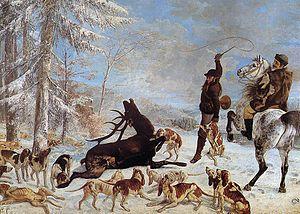
Cette liste de tableaux de Gustave Courbet rassemble, ci-dessous, de façon chronologique, des huiles sur toile signées et formellement attribuées à Gustave Courbet actuellement conservées dans des collections permanentes accessibles au public.
Félix Gaudy est un homme politique français né le 3 mai 1832 à Besançon et décédé le 19 août 1895 à Enghien-les-Bains.
L'Hallali du cerf est une toile de grande dimension peinte en 1867 par Gustave Courbet. Habituellement conservée au musée des Beaux-Arts et d'Archéologie de Besançon, elle a été présentée au musée d'Orsay à partir de 2012 pour cause de travaux de restauration du musée bisontin. Le 24 mai 2018, l'œuvre a fait son retour à Besançon.